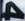
Number: 4